Nanatsuiro Drops

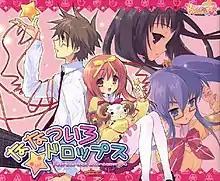
"Nanatsuiro Drops" original visual novel cover

is a Japanese adult visual novel developed by UNiSONSHIFT and released on April 21, 2006 for Windows. The game was later ported to the PlayStation 2 and Nintendo DS. A light novel, written by Tamaki Ichikawa and illustrated by Noizi Ito, was published by Enterbrain in June 2006. Two manga adaptations were published by MediaWorks and later ASCII Media Works. A 12-episode anime produced by Studio Barcelona aired between July and September 2007.